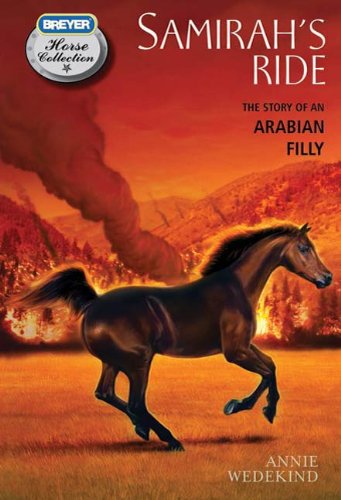
Samirah's Ride: The Story of an Arabian Filly (The Breyer Horse Collection Book 3)
Category: Buy a Kindle
Review Praise for Wild Blue by Annie Wedekind: “Horse fans and animal lovers will embrace this book with unbridled enthusiasm. It deserves a place next to Marguerite Henry or even Jack London on young readers’ bookshelves.”— School Library Journal Praise for A Horse of Her Own by Annie Wedekind: “Sensitive, sophisticated and lyrically written, Wedekind’s debut portrays the typical teen struggle for self-awareness in an anything-but-typical fashion. Possibly the most honest horse book since NATIONAL VELVET, from an equestrian point-of-view, this offering’s riding scenes combine accuracy with seat-of-the-pants excitement. A champion.”— Kirkus Reviews, Starred Review Excerpt. CHAPTER 1Full of fire and full of bone, All his line of fathers knownMY NAME IS SAMIRAH—SAMI FOR SHORT, since I live on a ranch where almost everyone acquires a nickname. My old master came into this world as Jedediah Munk, and will leave it as Red. His wife, Mrs. Gloria Munk, is Miz M. Among her employees are a bearded, burly hand called Peach and a weedy fellow known as Bull. Even regular visitors get nicknamed: My farrier, April, is always called May, and the vet, Dr. McGowan, answers to Doolittle.One of the few people called by her proper name is my companion, Jasper Munk, age twelve. Perhaps it’s because she has an unusual name for a girl—almost like a nickname and a real name rolled into one. Or perhaps it’s because she’s known to kick, hard, if called anything else. “Freckles,” “Pumpkin,” “Carrot,” “Slim”—all have been tried and all have painfully failed.So I am Sami, Arabian mare, companion to Jasper, and member of the herd at the Cold Creek Ranch.I was three years old when Red purchased me as a birthday gift for his then nine-year-old daughter and only child, Jasper. I was (and am) considered quite clever, so although at age three I was only halter-broke, Red decided that I would be a suitable friend to keep his daughter company.“Both smart. Both redheads. Help me keep her out of trouble, won’t you, Sami?”I promised to try, and Red palmed me a carrot. Though he demanded much, Red had a generous spirit—like the rest of his family, as I was soon to discover.I had an immediate affinity with Jasper—or she with me. After our many adventures together, it’s difficult to know how much of her has been formed by me and how much of me has been molded by her. But, in the very beginning, her heart spoke to me as readily and as clearly as her voice and her hands, and both of these greeted me as if we had long been friends. And—who knows?—perhaps we always have been. I’m a great believer in destiny and history, as is Jasper, and perhaps we share a destiny, as much as we share a history.“Is she mine? Is she mine?” the small girl cried as I stepped off the trailer on that warm spring day, and her soft hands flickered over my coat, my mane, returning over and over to my muzzle.“I think it might be the other way around,” Miz M said, and Red laughed.Yes, I’m yours, I thought. She was so particular, so different, and yet familiar despite her strangeness. We were both very young creatures, after all. Jasper, at nine, was her future self in miniature: slender and supple as a new blade of grass, with a tangle of hair almost the exact shade of dark red as my coat and clear gray eyes shining from her riotously freckled face. She was the smallest and the newest human I had ever met, and her fillyish excitement was infectious. My hooves danced in time with her skipping boots, and I breathed in her warm, flowery scent of the open fields where she played.“Look at her nose, Daddy!” Jasper cried. “Look how big she’s breathing!”“That’s why they call Arabians ‘Drinkers of the Wind,’ ” Red told her. “Those big nostrils help them run fast, and to take in the world.”“She’s going to run fast?” Jasper whispered. “Really fast?” Her feet went still, as did her hands. She stared up at me with fierce concentration.“Oh yes,” Red said. “But not just yet—at least, not with you aboard, Jasper. Sami’s just a filly, and she’s got a lot of learning to do. As do you, young lady.”And so it was that Jasper and I began our mutual education....COLD CREEK RANCH IS PERCHED ON A GENTLE bluff overlooking the Green River, in the northeastern part of the state of Utah. The barn is very old but has become more solid and substantial with age, as if all the years of careful cleaning have polished it to a deep, mellow shine. (I suppose the same could be said for the main house, but I’ve never been in it.)There was so much to see, to smell, and to listen to during the first days when I settled into my new home. Jasper was my primary guide, but I learned a great deal from the ranch’s other humans and, eventually, even more from its horses. I soon struck up a friendship with Chief, a sturdy bay quarter horse who is ridden by the cowboy Peach. Chief was as easygoing and companionable as his rider—and much less intimidating than Cold Creek Ranch’s lead mare, Magpie. With her glossy black-and-white coat and long, sweeping tail, Red’s companion does indeed resemble the bird that is her namesake. She rules the herd with a benevolent despotism that, as a young filly, I did not fully appreciate. Almost as soon as we met, our wills clashed.I am the daughter of a lead mare. My gentle mother, Sola, brightly colored, spirited, and swift as flame, governed the small herd in which I grew up. Her manner of leading and Magpie’s were quite different, I soon found. Or perhaps I should say that life as the daughter of a lead mare and life as a young outsider were quite different.I spent my first three days at the ranch in a roomy paddock near the barn. There was a bit of grass for grazing, and Jasper brought me a daily ration of hay and oats, as well as kept the drinking trough fresh. The paddock was an excellent vantage point for observing the workings of the ranch. In the morning, I watched the herd gather near the gate in answer to Peach’s low whistle; then each horse was hitched to a post while Peach, Bull, and Jasper brushed the mud from their legs, picked hooves, and untangled manes and tails. Jasper had a little blue bucket she stood on to reach the taller horses. I’m afraid she wasn’t much use to the ranch hands those mornings, for she was always skipping over to my paddock to make sure I didn’t feel left out. There was hardly any muck, or room to muck about, in my pen, but she gave me a thorough polishing and combing each morning—I don’t think I’ve been so clean since.After the grooming, the horses were saddled and bridled. I was quite impressed with how workmanlike the herd seemed—quietly taking the bits, looking about them with interest, flickering an ear back to the people as they discussed the day ahead.“Me and Chief will move the cows to the south pasture,” Peach told Bull. “You get the trail ride, Bull, and Jasper, Miz M needs you in the house.”Jasper, unlike the horses, did not take this quietly.“Aw, Peach, no! I need to lead Sami around and show her the creek and the best spots for drinking, and the view from the big hill, and her stall where I put up her new halter, and—”Peach was grimacing in a way that looked entirely sympathetic to Jasper and wishing he had different orders for her, but just then her mother’s voice sailed down from the kitchen window: “Jasper Munk! I need you as soon as you finish with the horses. We’ve got more guests coming tomorrow and beds to make and bread to bake and bathrooms to clean. Sami’s tour can wait till after lunch.”Jasper’s face was pink with fury and she kicked the hitching post so hard that Chief snorted an admonishment.“I hate guests,” she muttered. “Wish we were still a real ranch. Dumb old city slickers who don’t know a thing about horses. Dumb old cooking and laundry... like I’m a maid instead of a cowgirl...”Much of this was lost on me at the time, but as Jasper stalked toward the house, misery written in every small, tense muscle, I whinnied to her. She stopped, turned, and pelted back to me like a tiny foal to its mother. She flung her arms around my neck, swore to come back as soon as her chores were finished, and seemed in a slightly better humor after petting me about two dozen times....IN THE DAYS THAT FOLLOWED, AS JASPER AND I took long walks over the property, I learned what my companion had meant when she longed for a “real” ranch. I suppose I had been brought up on such a place, where raising horses and cattle were the humans’ livelihood. And the Cold Creek itself had once been a thriving cattle outfit, according to Jasper, who was as proud of her family’s history—her heritage—as I am of mine.My family comes from the central Arabian desert—bred by Bedouins to be strong, fast, hardy, and loyal to our human companions. My ancestors were the nomadic tribesmen’s wealth and pride, and valued members of their families. My mother and my grandmother told me stories of the legends from our distant past, much as Jasper’s father instilled in her a pride of place. For me, the place is not the source of pride—it’s the blood of the Arabian that flows through my veins. That, I can take with me.But I am getting ahead of myself. These are lessons I tried to teach Jasper, in my own way. When she thought she had lost her home, she felt she lost everything. The Arabian has long known that home is where your herd is, where your family is, and that, as we learn during our far-flung and well-traveled lives, can be anywhere.But Cold Creek Ranch was Jasper’s home, and perhaps the waters of the Green River flowed in her veins. This was a majestic and noble land—I sensed that from the moment my hoof first touched down from the trailer and I inhaled the lush, fresh fragrance of well-watered grassland, the pink-and-white-flowering salt cedar trees, and the pungent aroma of sage and greasewood. Far from any town, nestled near the banks of the great river, and cupped in the foothills of a series of rocky mountainsides, the ranch was almost as ageless as my ancestral desert sands. During my early days in the corral, I yearned to run those fields, to drink from the river, even to explore the mountain ranges. I fear I was as difficult to contain as Jasper, though I tried... About the Author Annie Wedekind grew up riding horses in Louisville, Kentucky. Since then, she’s been in the saddle in every place she’s lived, from Rhode Island to New Orleans, South Africa to New York. Her first novel, A Horse of Her Own , was praised by Kirkus as “possibly the most honest horse book since National Velvet . . . A champion.” She is also the author of The Breyer Horse Collection books, including Wild Blue, Little Prince , and Mercury’s Flight . She lives with her family in Brooklyn, New York.
Features: Samirah's Ride | is the third book in Annie Wedekind's The Breyer Horse Collection series | Samirah is an eight-year-old Arabian mare, who has been carefully raised and trained by her girl, Jasper, to be the ultimate family ranch horse. Sami has long sensed that Jasper is itching for freedom, and wants to be a real cowgirl. And when Jasper hears a rumor that her family is being forced to sell their ranch and decides to run away, the filly and her girl find themselves lost in a beautiful, legendary wilderness, but one fraught with dangers. Sami must use all of her resources and strength to keep them both alive. Our Arabian will do everything for her girl, and the girl will do everything for her horse.